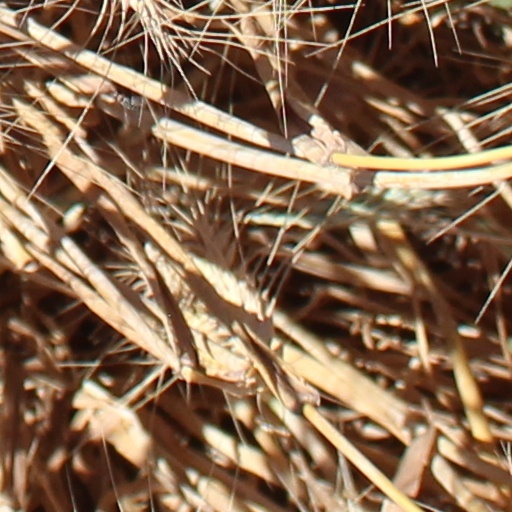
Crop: wheat